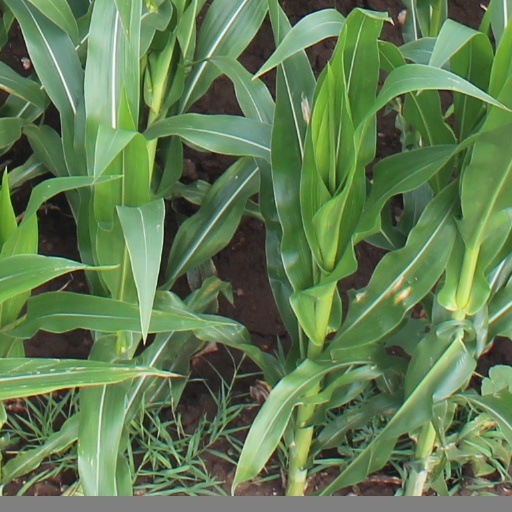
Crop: maize; corn